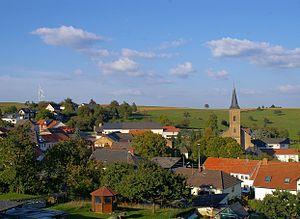
Kirf est une municipalité de la Verbandsgemeinde Saarburg, dans l'arrondissement de Trèves-Sarrebourg, en Rhénanie-Palatinat, dans l'ouest de l'Allemagne. Cette localité fut annexée à la France de 1798 à 1815.